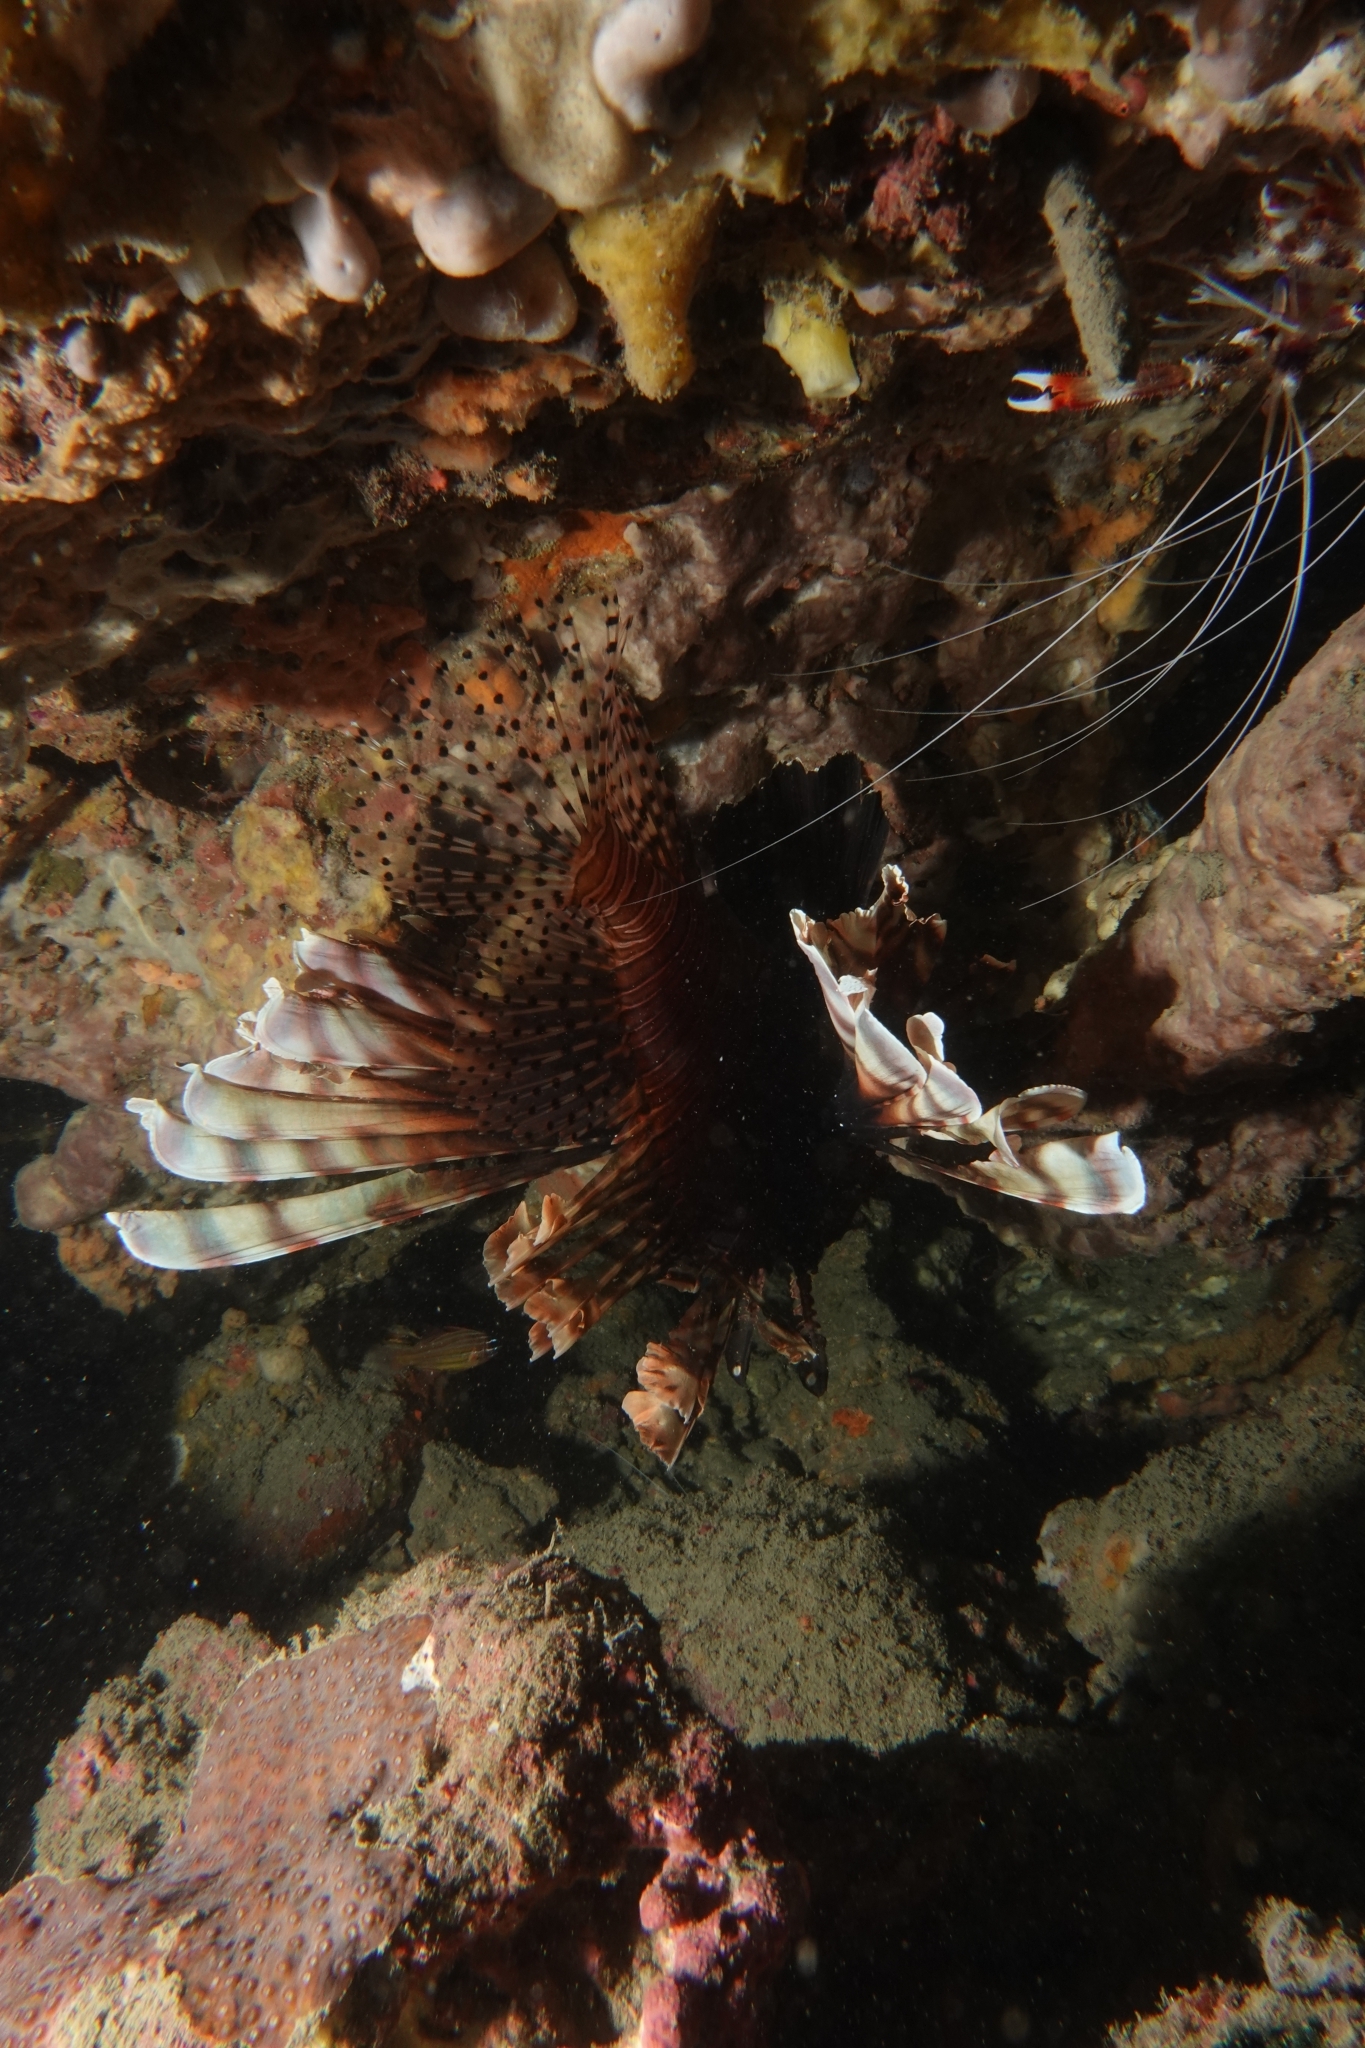
Pterois volitans (Red Lionfish)